Barham Salih

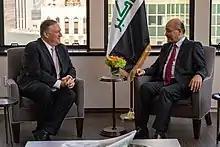
Salih meets with U.S. Secretary of State Michael R. Pompeo on the margins of the 74th Session of the United Nations General Assembly in New York City on September 22, 2019.

In March 2019, Salih submitted the groundbreaking “Yazidi Female Survivors Law” to Parliament for review. The ground-breaking bill set forth a number of reparation measures for female Yazidi survivors of captivity. It was seen by the Yazidi leaders as an important step toward a secure future for the survivors, and so they could move on and rebuild their homes, which were destroyed by IS fighting. On 1 March 2021, Parliament passed the Yazidi [Female] Survivors Bill into law, and the law was welcomed by Nadia Murad as "an important first step in acknowledging the gender-based trauma of sexual violence and need for tangible redress."